Constitution of Equatorial Guinea

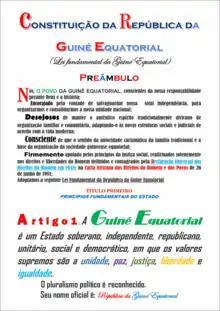
Initial parts, the preamble and Article One, of the Constitution of Equatorial Guinea in Portuguese, one of the official languages of the country.

The Constitution of Equatorial Guinea is the basic document of that country. It was approved in 1991 and amended in 1995. In 2011, a referendum was held on a series of constitutional amendments.